Proposed high-speed rail by country

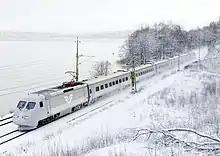
Swedish X 2000 launched in 1990 and it has a top speed of 210 km/h

Many new railway lines in Sweden, including Botniabanan, Grödingebanan, Mälarbanan, Svealandsbanan, Västkustbanan, Vänernbanan (Gothenburg–Trollhättan), can accommodate speeds up to 250 km/h.